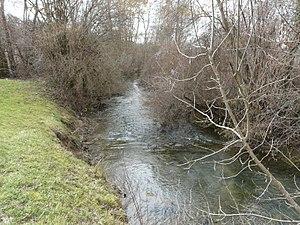
Le Caudeau entre Creysse (à gauche) et Lembras (à droite), Dordogne, France. Pont de la route des Pélissoux
Creysse est une commune française située dans le département de la Dordogne, en région Nouvelle-Aquitaine.
Le Caudeau est un ruisseau français, affluent de la Dordogne, qui coule dans le département de la Dordogne, en région Nouvelle-Aquitaine.
Lembras est une commune française située dans le département de la Dordogne, en région Nouvelle-Aquitaine.